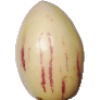
Label: pepino